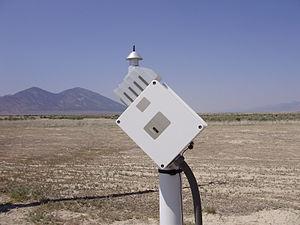
Un indicateur d'accumulation de glace, aussi appelé glacimètre, est une langue ou un tube métallique, généralement d'aluminium, qui permet de mesurer l'épaisseur de glace laissé par les précipitations verglaçantes de pluie, bruine, brouillard ou le givre.